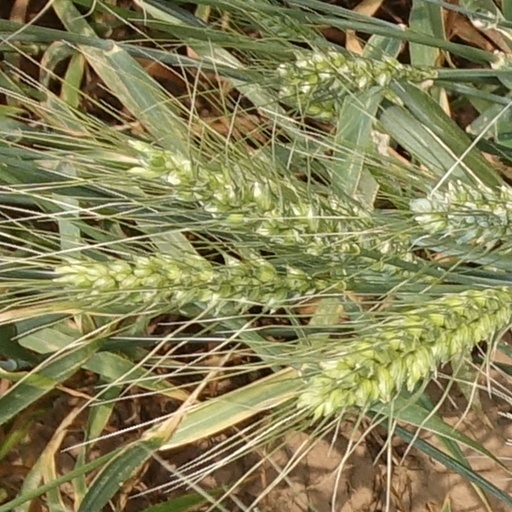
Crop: wheat